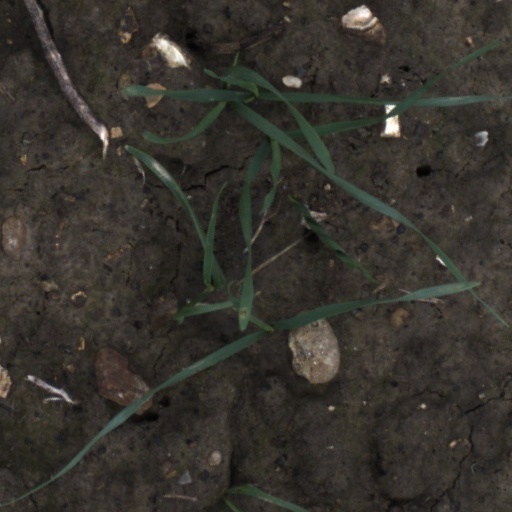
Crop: wheat